Ottoman claim to Roman succession

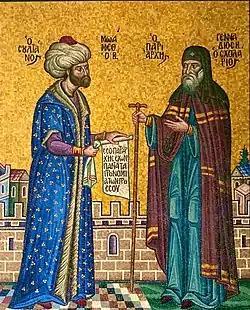

The Eastern Roman Empire, also referred to as the Byzantine Empire by historians, traced its origin to the foundation of Constantinople in 330 AD. Constantinople was established by Emperor Constantine I (306–337) as the new capital of the Roman Empire and had by 450 eclipsed the original Rome in both size and status. While the Western Roman Empire collapsed in the fifth century, the Byzantine Empire survived more or less intact. Throughout its history, the populace of the Byzantine Empire continuously maintained that they were "Romaioi" (Romans) and not "Hellenes" (Greeks), even as the imperial borders gradually reduced to mostly encompass Greek-speaking lands.